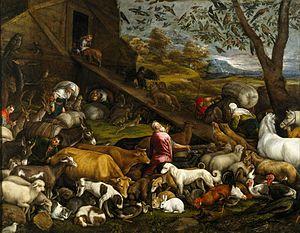
Le fixisme est une hypothèse aujourd'hui abandonnée par la communauté scientifique selon laquelle il n'y a pas plus de transformation des espèces végétales ou animales, que de modification de l'Univers depuis sa création. Elle suppose que le monde dans lequel l'homme vit est stable ou revient toujours dans le même état selon des cycles.